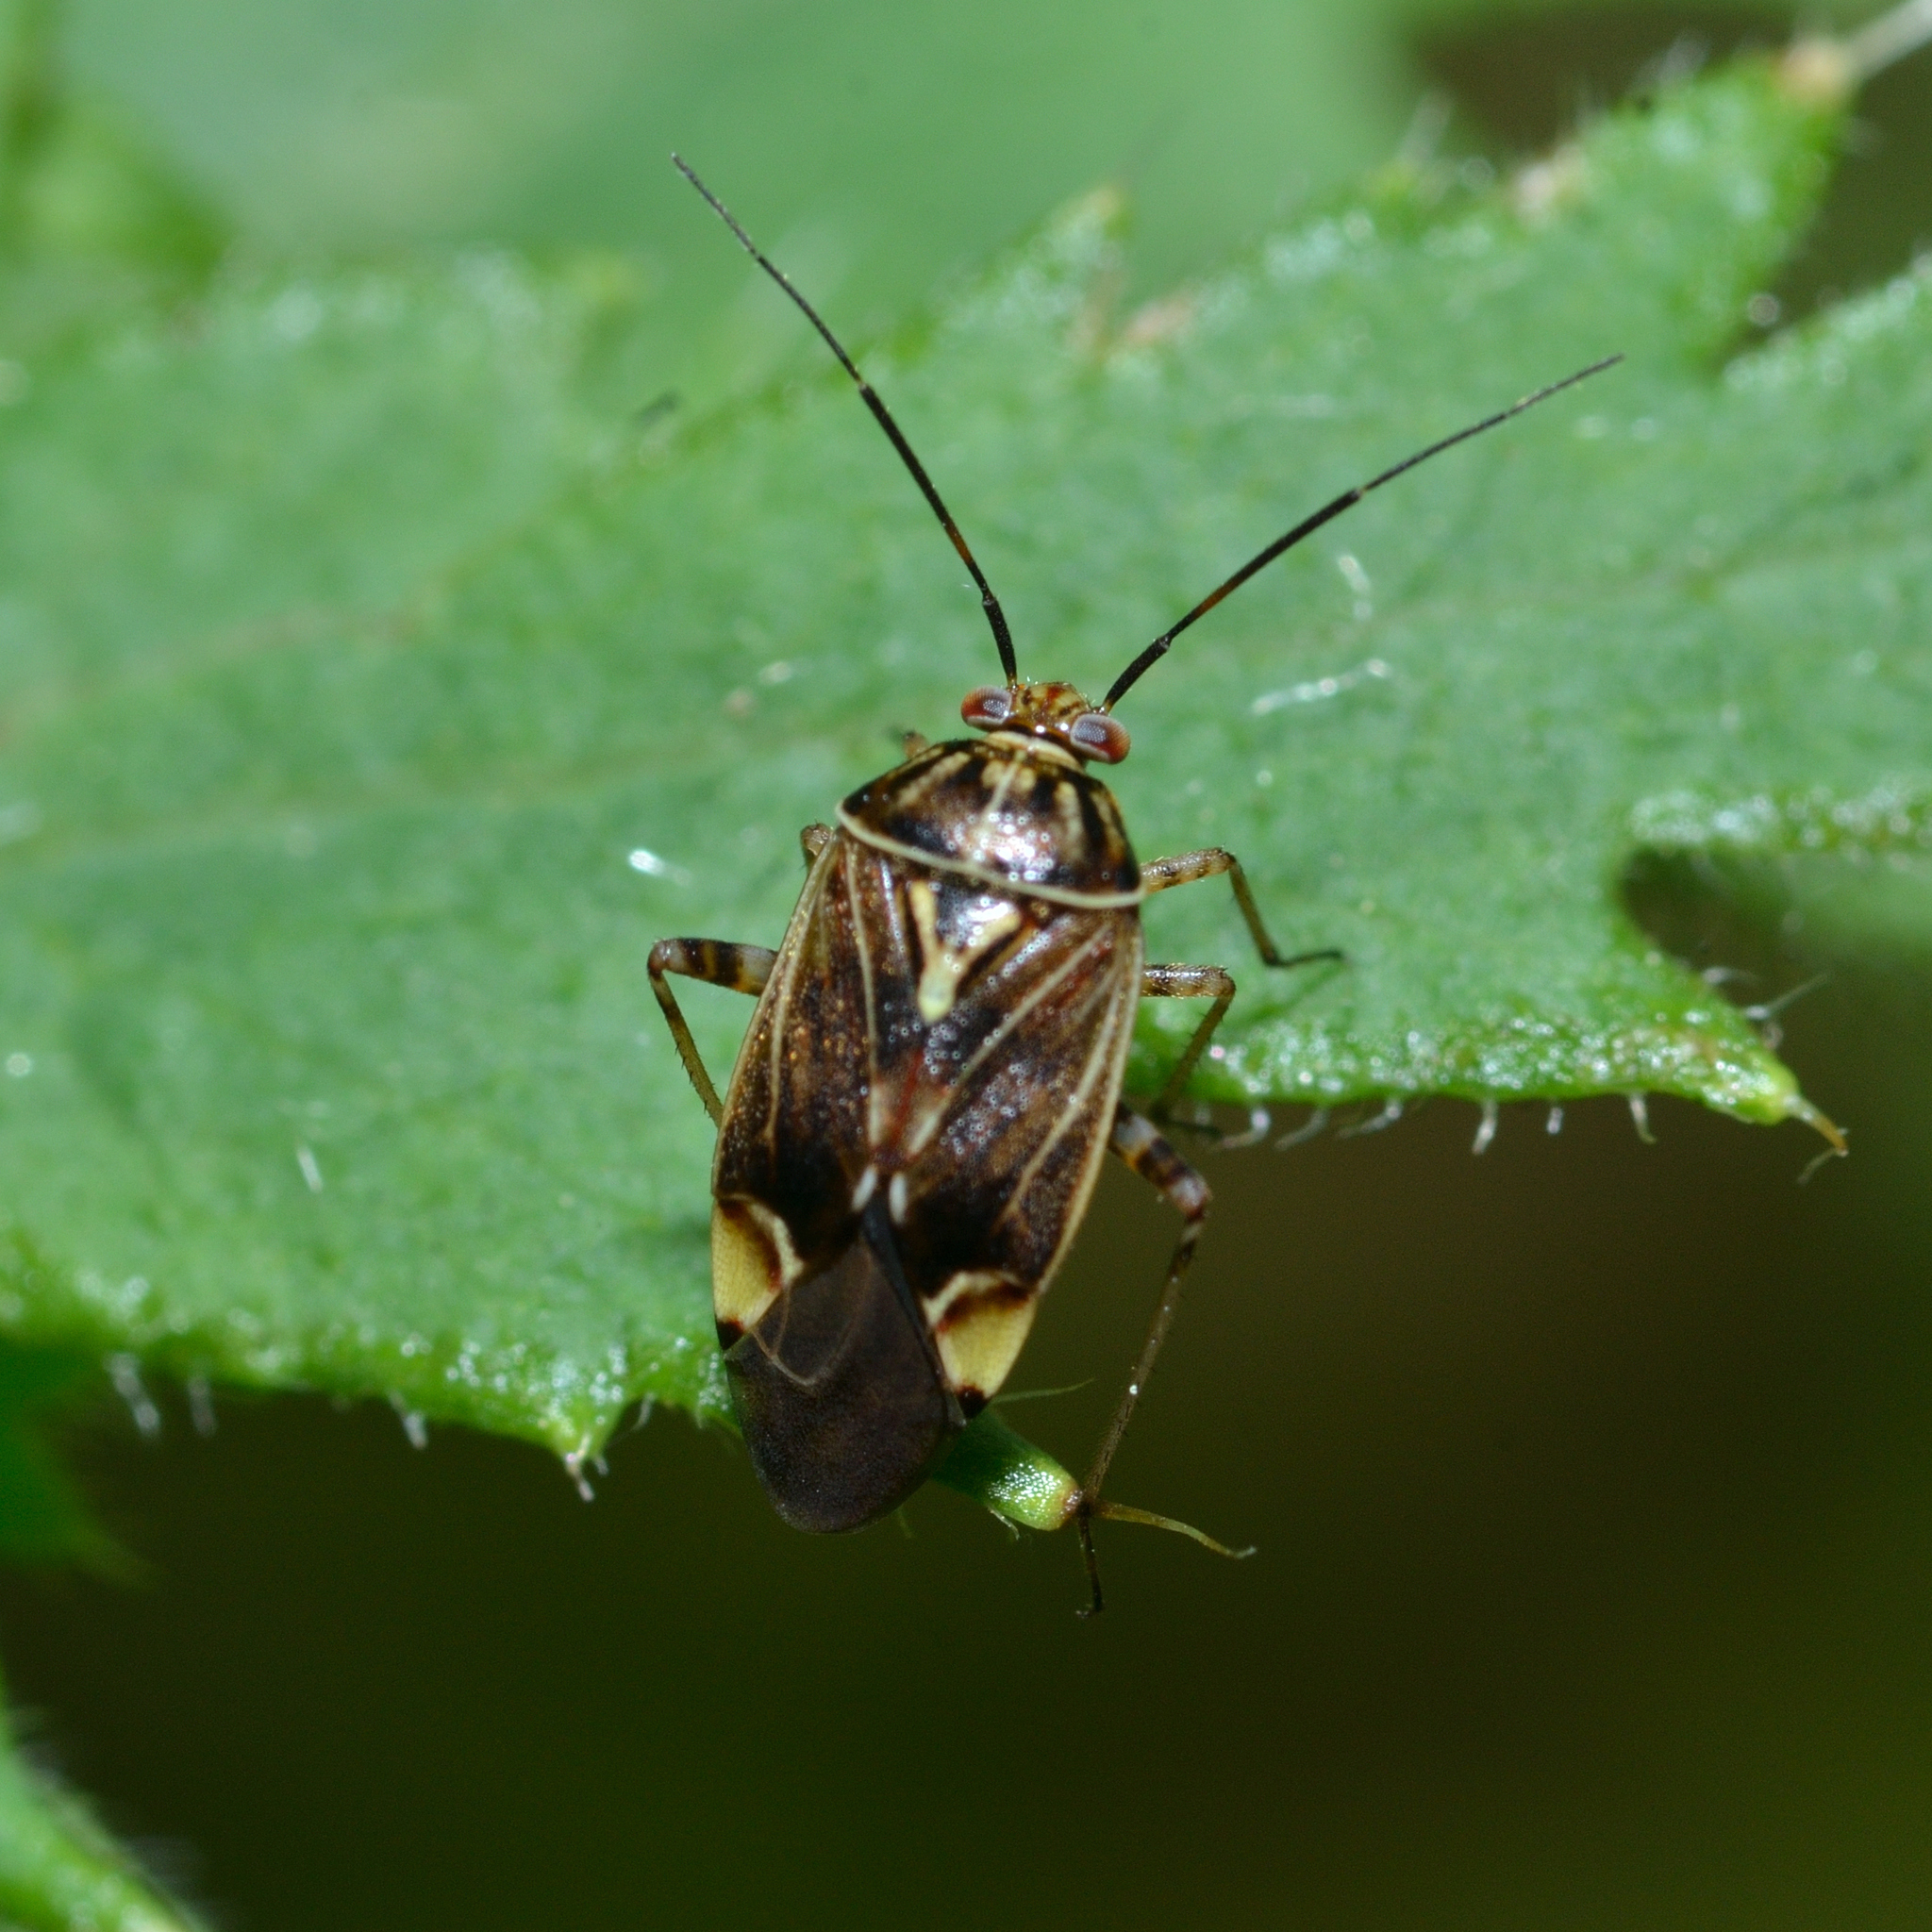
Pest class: lygus_bug